Garden District, Baton Rouge, Louisiana

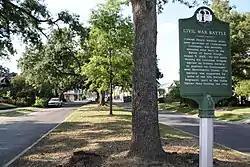

The Garden District is a residential neighborhood located in Baton Rouge's Mid-City area where Park Boulevard intersects Government Street. The Garden District is an established historic area with many upscale homes and an active civic association .